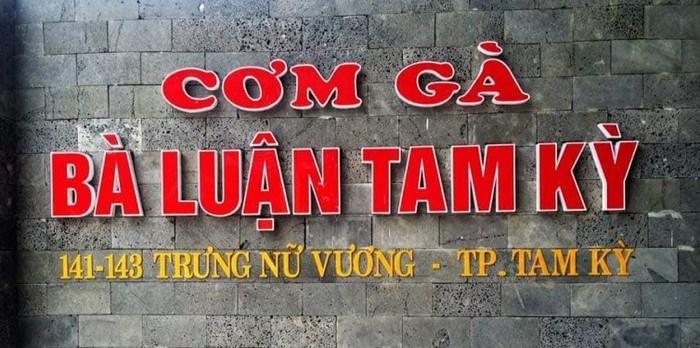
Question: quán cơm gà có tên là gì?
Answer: quán cơm gà có tên là bà luận tam kỳ